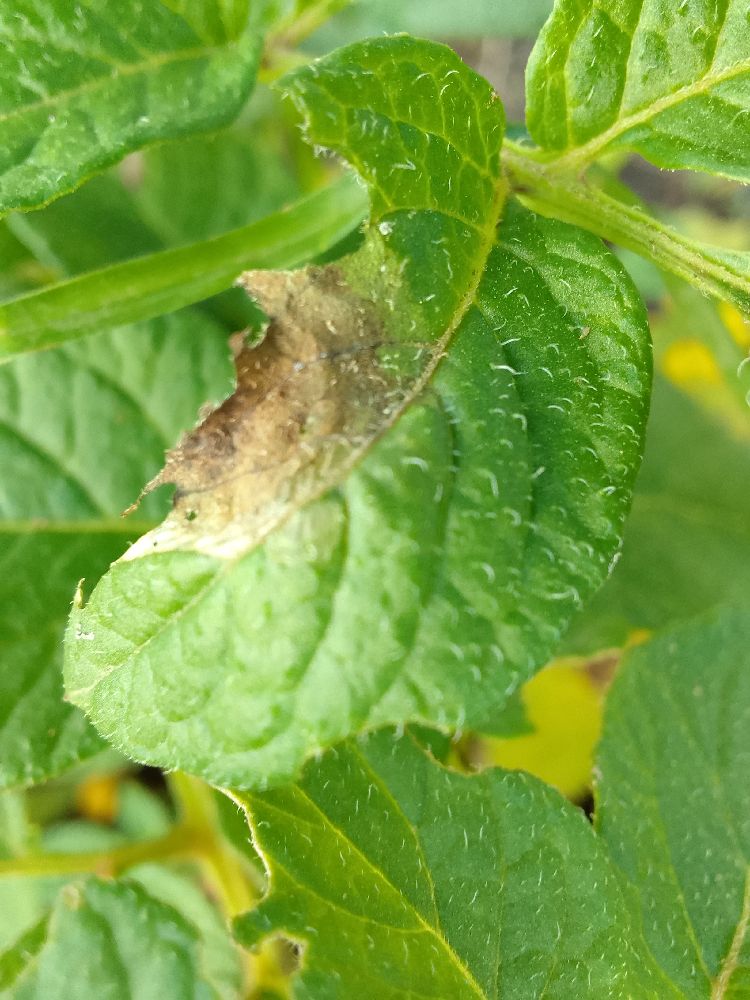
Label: Late blight